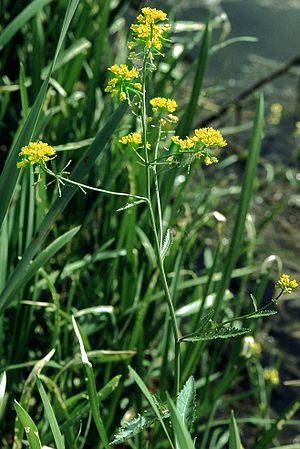
Guldkarse
Vandpeberrod Rorippa amphibia
Vandpeberrod Rorippa amphibia
Guldkarse er en slægt med ca. 75 arter, som er udbredt i hel verden. Det er én-, to- eller flerårige urter, der oftest vokser på våd bund eller i vand. Stænglerne er oprette eller krybende, af og til forgrenede. Grundstillede blade er hele med tandet, bugtet, lappet rand eller finnet til dobbeltfinnet rand. Stængelbladene er hele med tandet, fliget eller finnet rand. Blomsterstanden er mere eller mindre affladet. Blomsterne er regelmæssige og 4-tallige med gule eller mere sjældent: hvide eller lyserøde kronblade. Nogle få arter har blomster, der har reducerede eller manglende kronblade. Frugten er en skulpe af forskellig form med afrundede, lidt ru frø.